Hazelwood Power Station

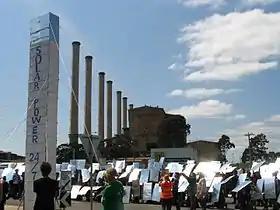
The replica Solar Thermal plant at the 2010 rally.

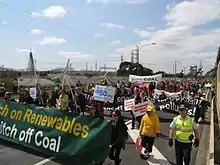
150 attendees - most from Melbourne - marched to the station on the International Day of Climate Action, 10 October 2010.

Another rally took place at the station at 11am on 10 October 2010. Approximately 150 people attended, protesters were well behaved and there were no arrests., most travelling on the train from Melbourne. The rally coincided with the International Day of Climate Action. There were two training sessions held prior to the rally for participants in non-violent direct action, these occurred 18 September and 2 October at Trades Hall, Melbourne. In preparation for the rally, around 250 Police officers were stationed around the perimeter of the station. The Hazelwood business had erected several kilometres of permanent fencing in contrast to the previous year's rally, before which only temporary fencing was erected. The march caused local roads to be closed to the disruption of local community. The march to the station began at 11am and upon reaching the station's entrance, participants heard speeches from several speakers including Australian Greens Eastern Victorian upper house candidate Samantha Dunn and Beyond Zero Emissions' Mark Ogge, with Rod Quantock as the MC. Protesters were not allowed access beyond the road reserve outside the station itself. Following speeches, participants then built the largest ever replica Solar Thermal plant.